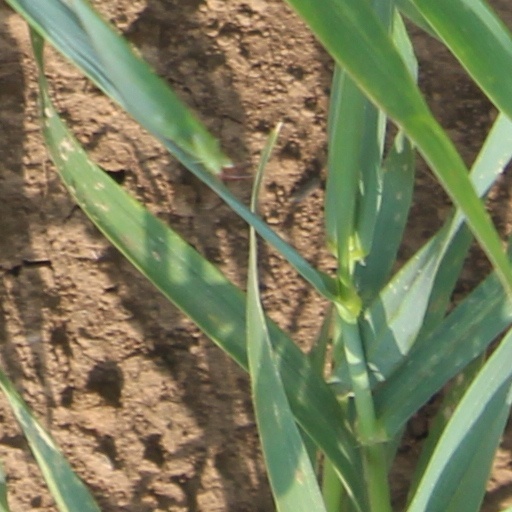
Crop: wheat